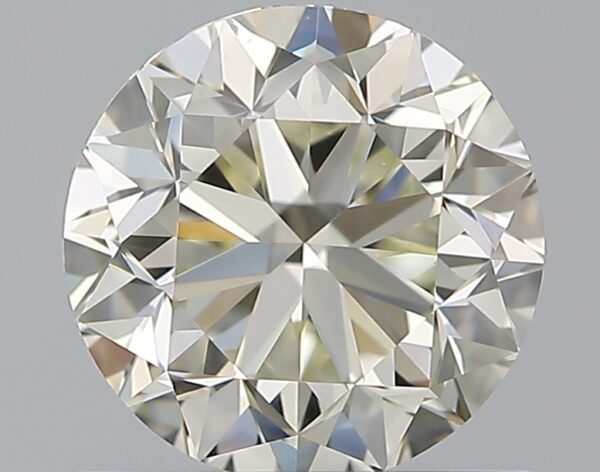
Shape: round
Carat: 1
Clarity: VVS1
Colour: M
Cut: GD
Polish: EX
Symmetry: EX
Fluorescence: F
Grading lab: GIA
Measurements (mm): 6.05 x 6.09 x 4.05